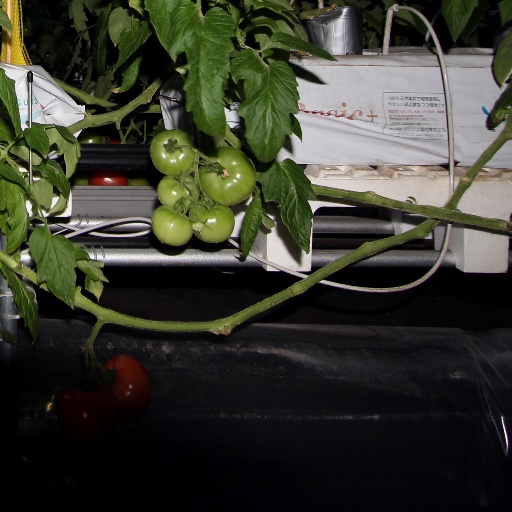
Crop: tomato